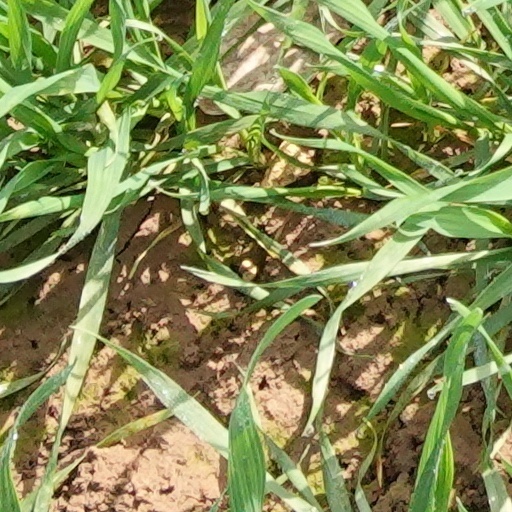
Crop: wheat